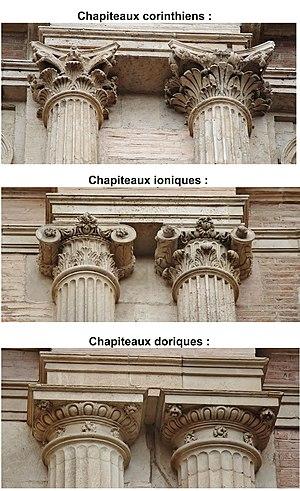
Chapiteaux doriques, ioniques et corinthiens à l'hôtel d'Assézat, Toulouse (1555-1557).
Au XVIᵉ siècle, la Renaissance, qui prônait le retour aux modèles de l'Antiquité romaine, se diffusa en Europe depuis l'Italie par le biais notamment de traités et gravures se référant au traité De Architectura de Vitruve, théoricien romain de l'architecture antique. Chaque foyer d'érudition et de création réinterpréta ces nouvelles références selon ses traditions locales.
La Renaissance française est un mouvement artistique et culturel situé en France entre le milieu du XVᵉ siècle et le début du XVIIᵉ siècle. Étape de l'époque moderne, la Renaissance apparaît en France après le début du mouvement en Italie et sa propagation dans d'autres pays européens.